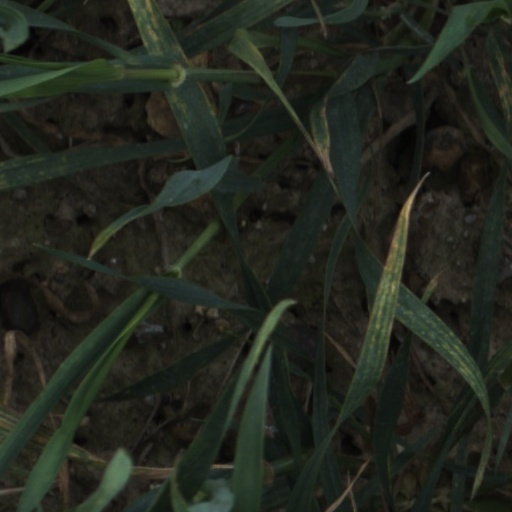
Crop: wheat